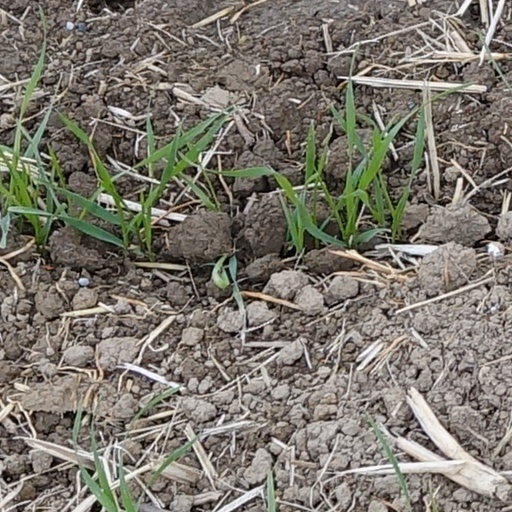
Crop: wheat